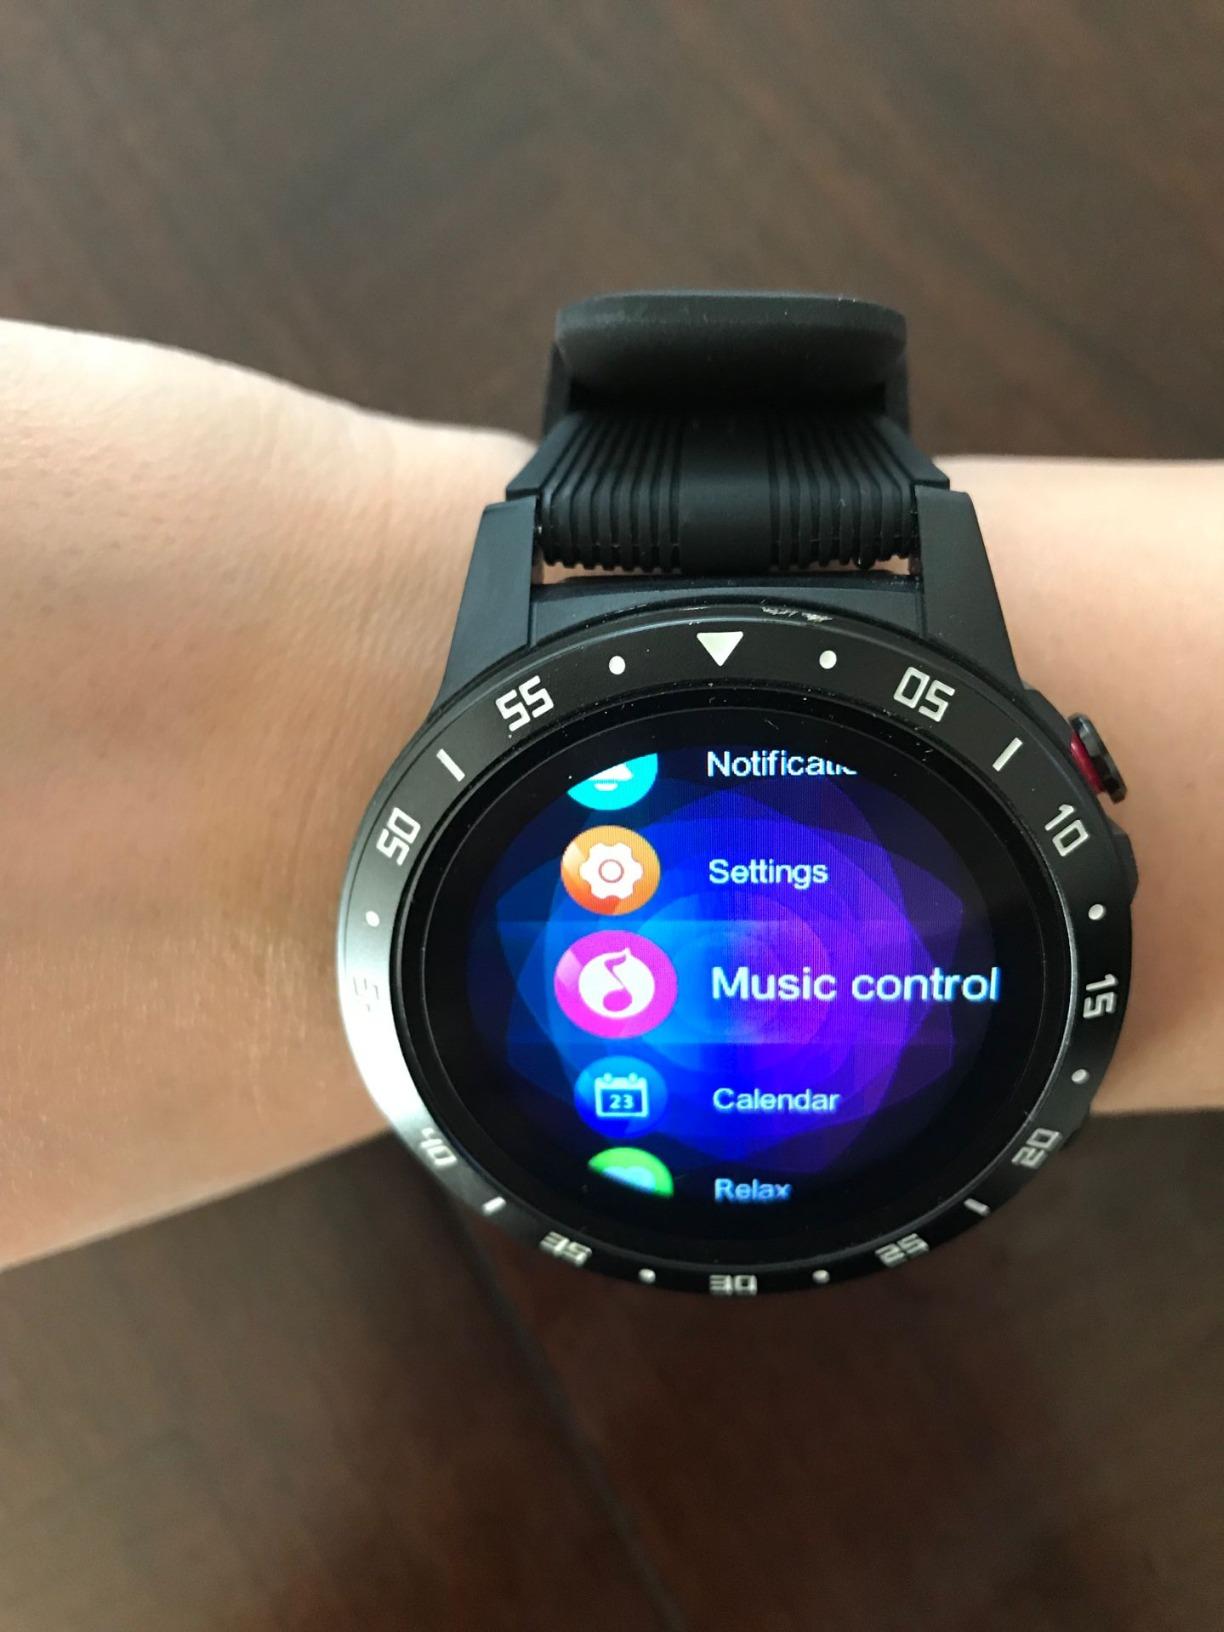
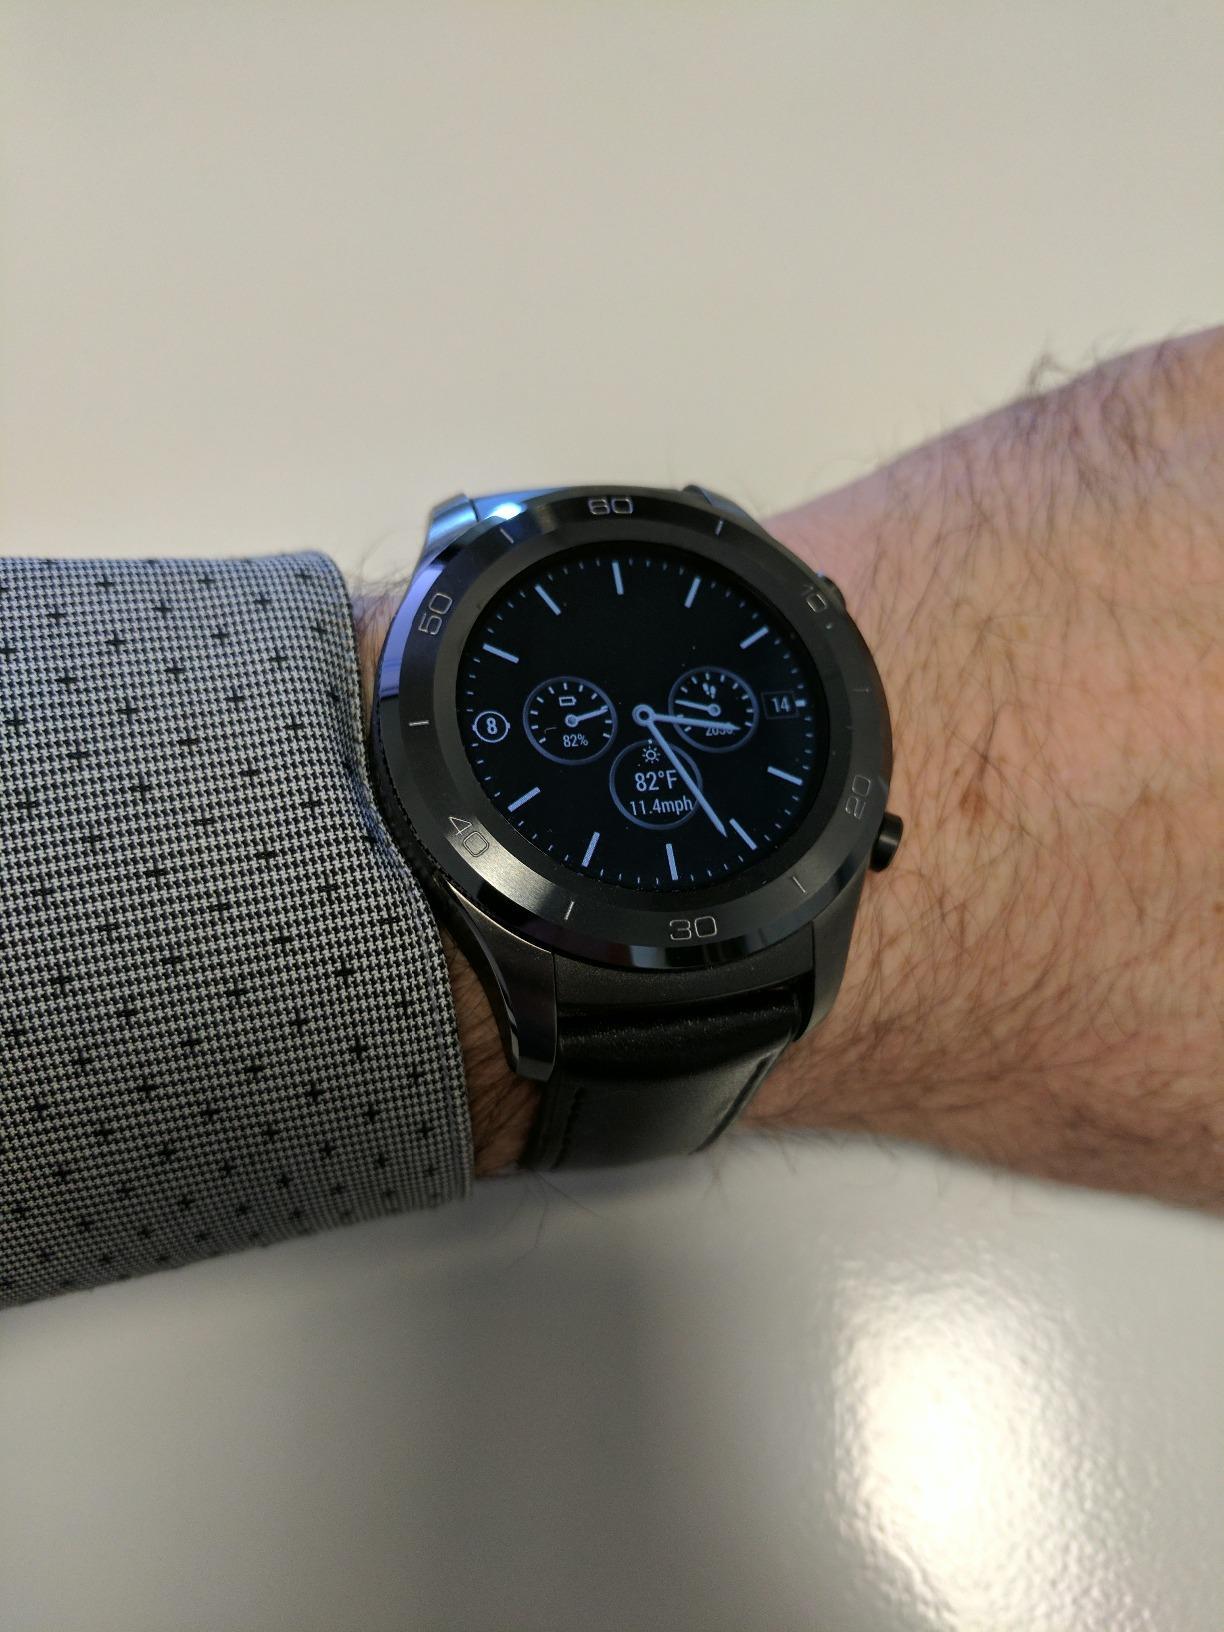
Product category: smartwatch
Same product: no